British royal family

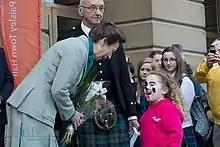
Princess Anne speaking to a girl while on a public engagement

Members of the royal family support the monarch in "state and national duties", while also carrying out charity work of their own. If the sovereign is indisposed, two counsellors of state are required to fulfil his/her role, with those eligible being restricted to the sovereign's spouse, and the first four people in the line of succession over the age of 21. In 2022 the then Earl of Wessex and the Princess Royal were added to the list by special legislation.